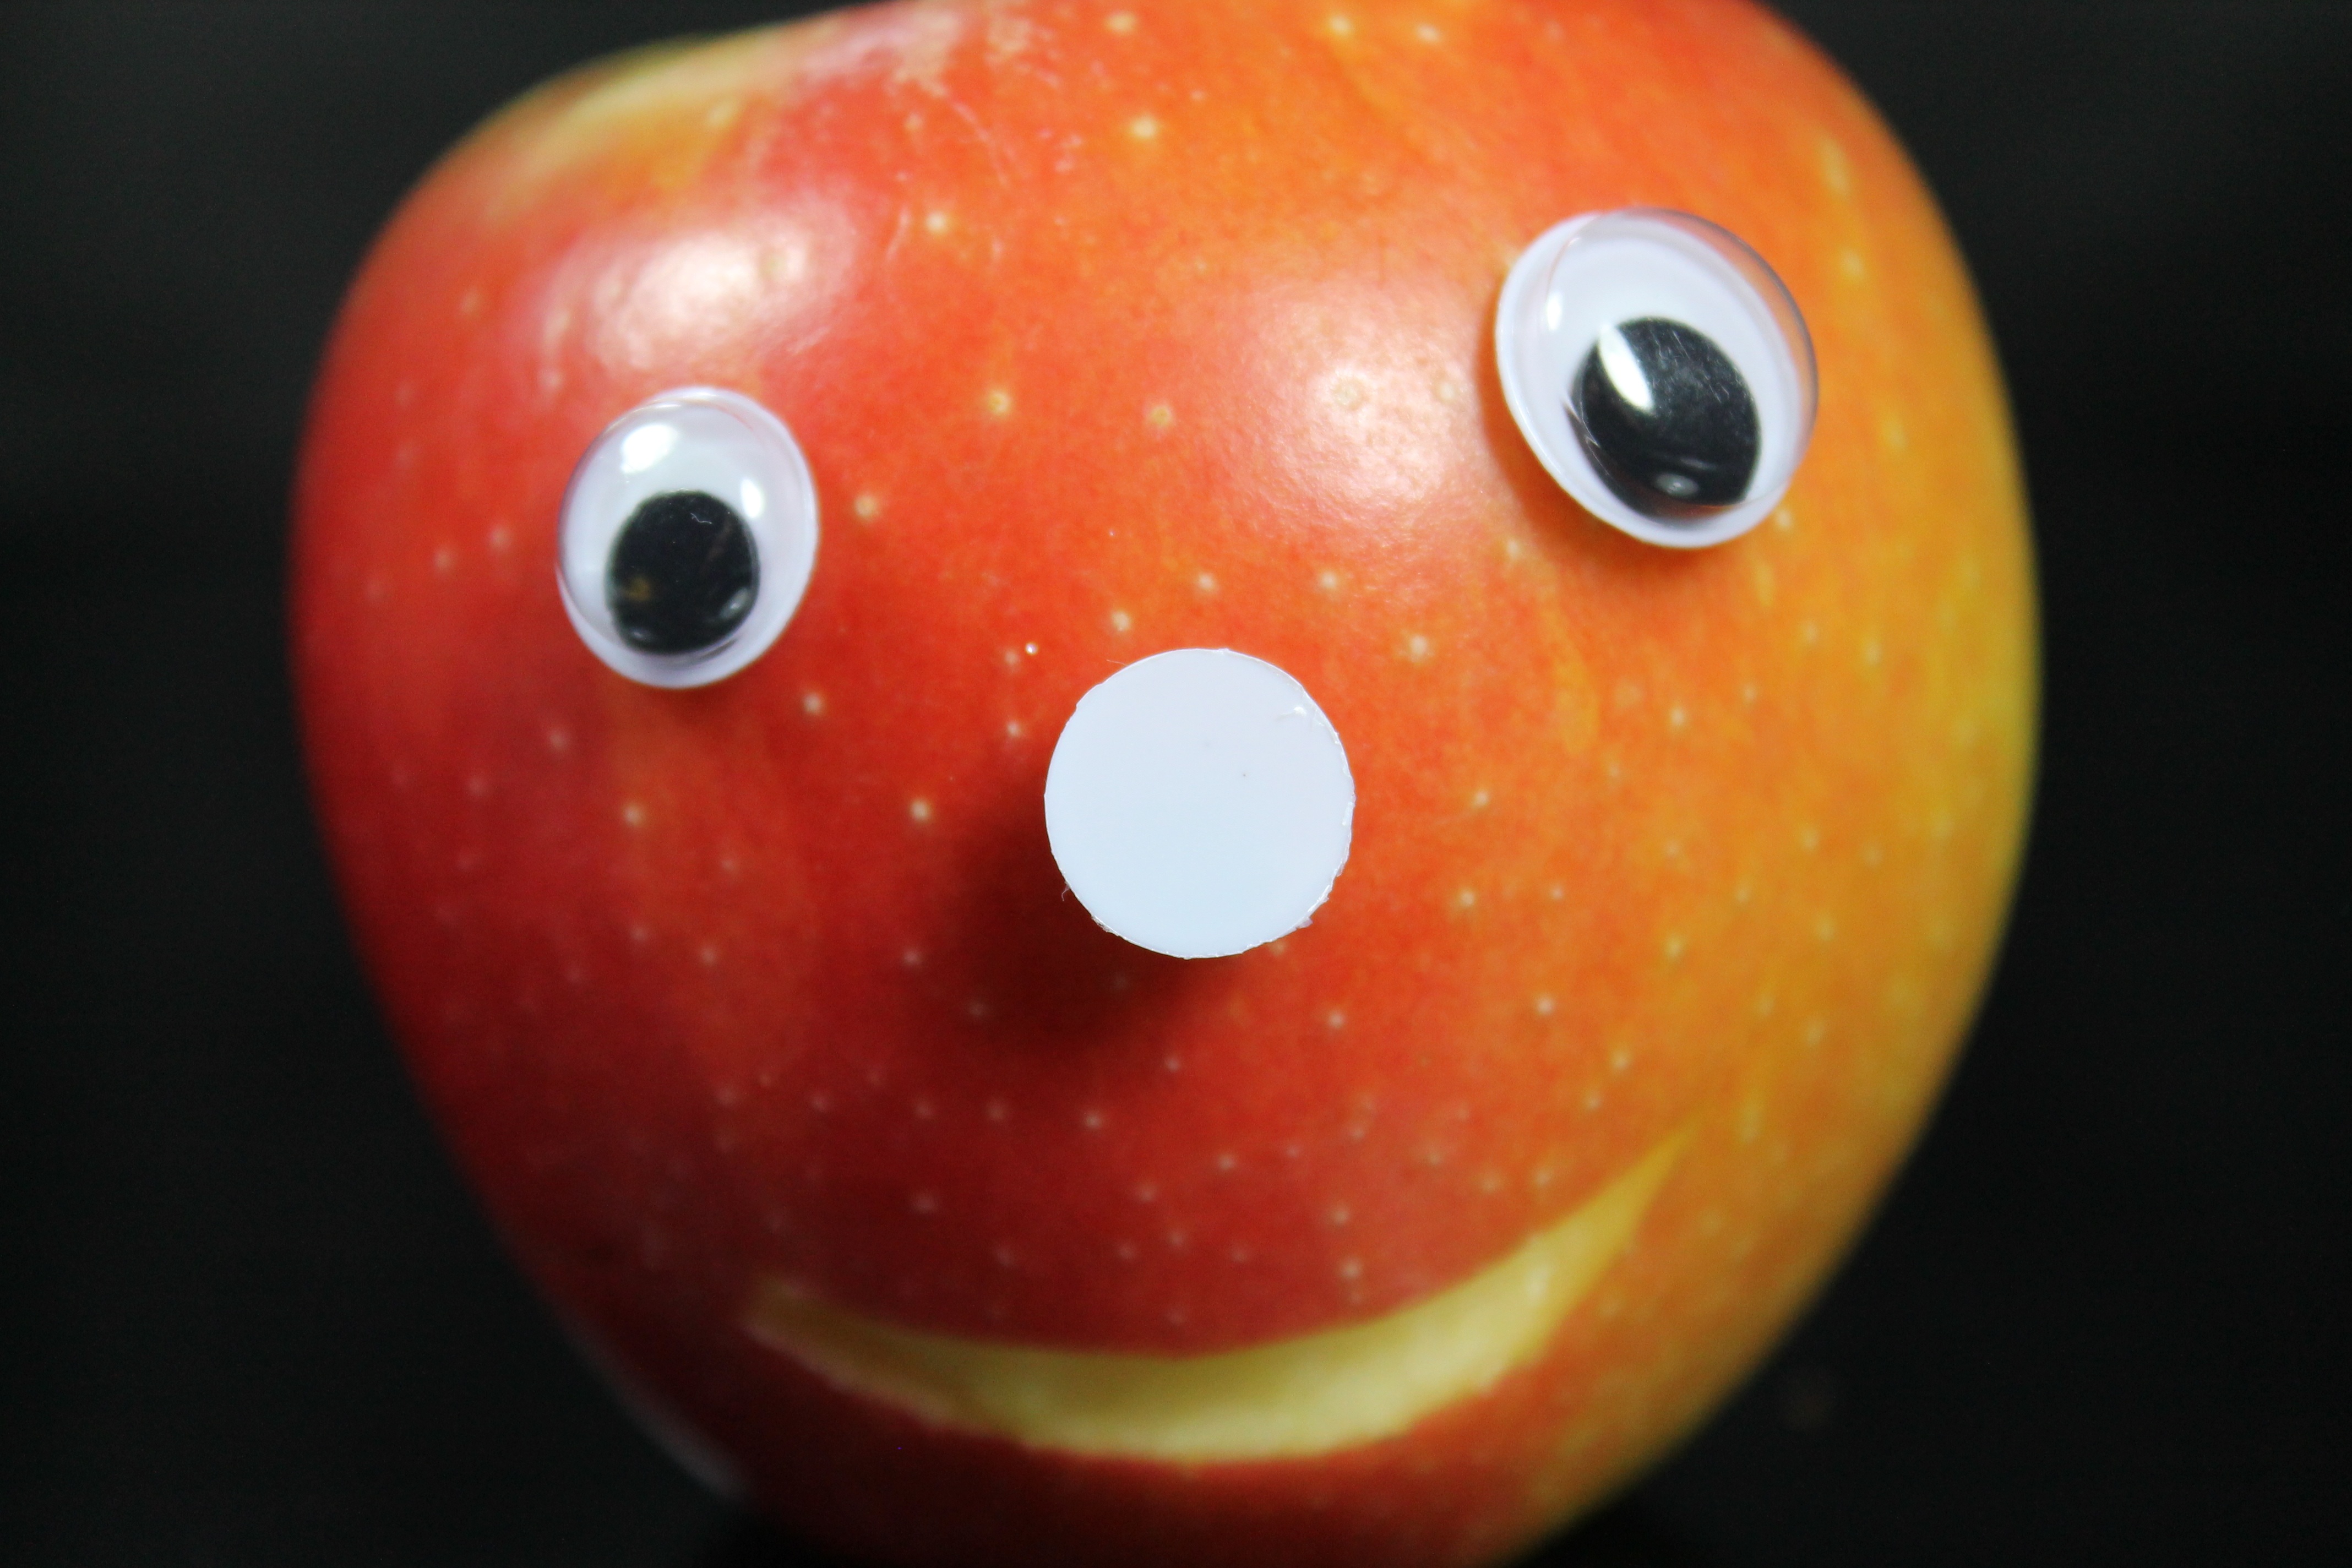
apple, plant, fruit, flower, food, red, produce, black, healthy, eat, delicious, smile, tomato, laugh, cheerful, face, nose, eyes, nutrition, funny, figures, edible, pleasure, macro photography, bite, keck, flowering plant, rose family, land plant, bite off